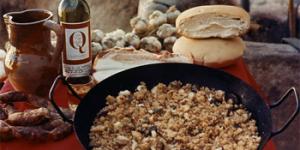
migas de pan